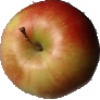
Label: Apple Red 2